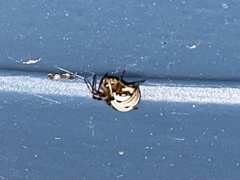
Species: Lactrodectus_hesperus